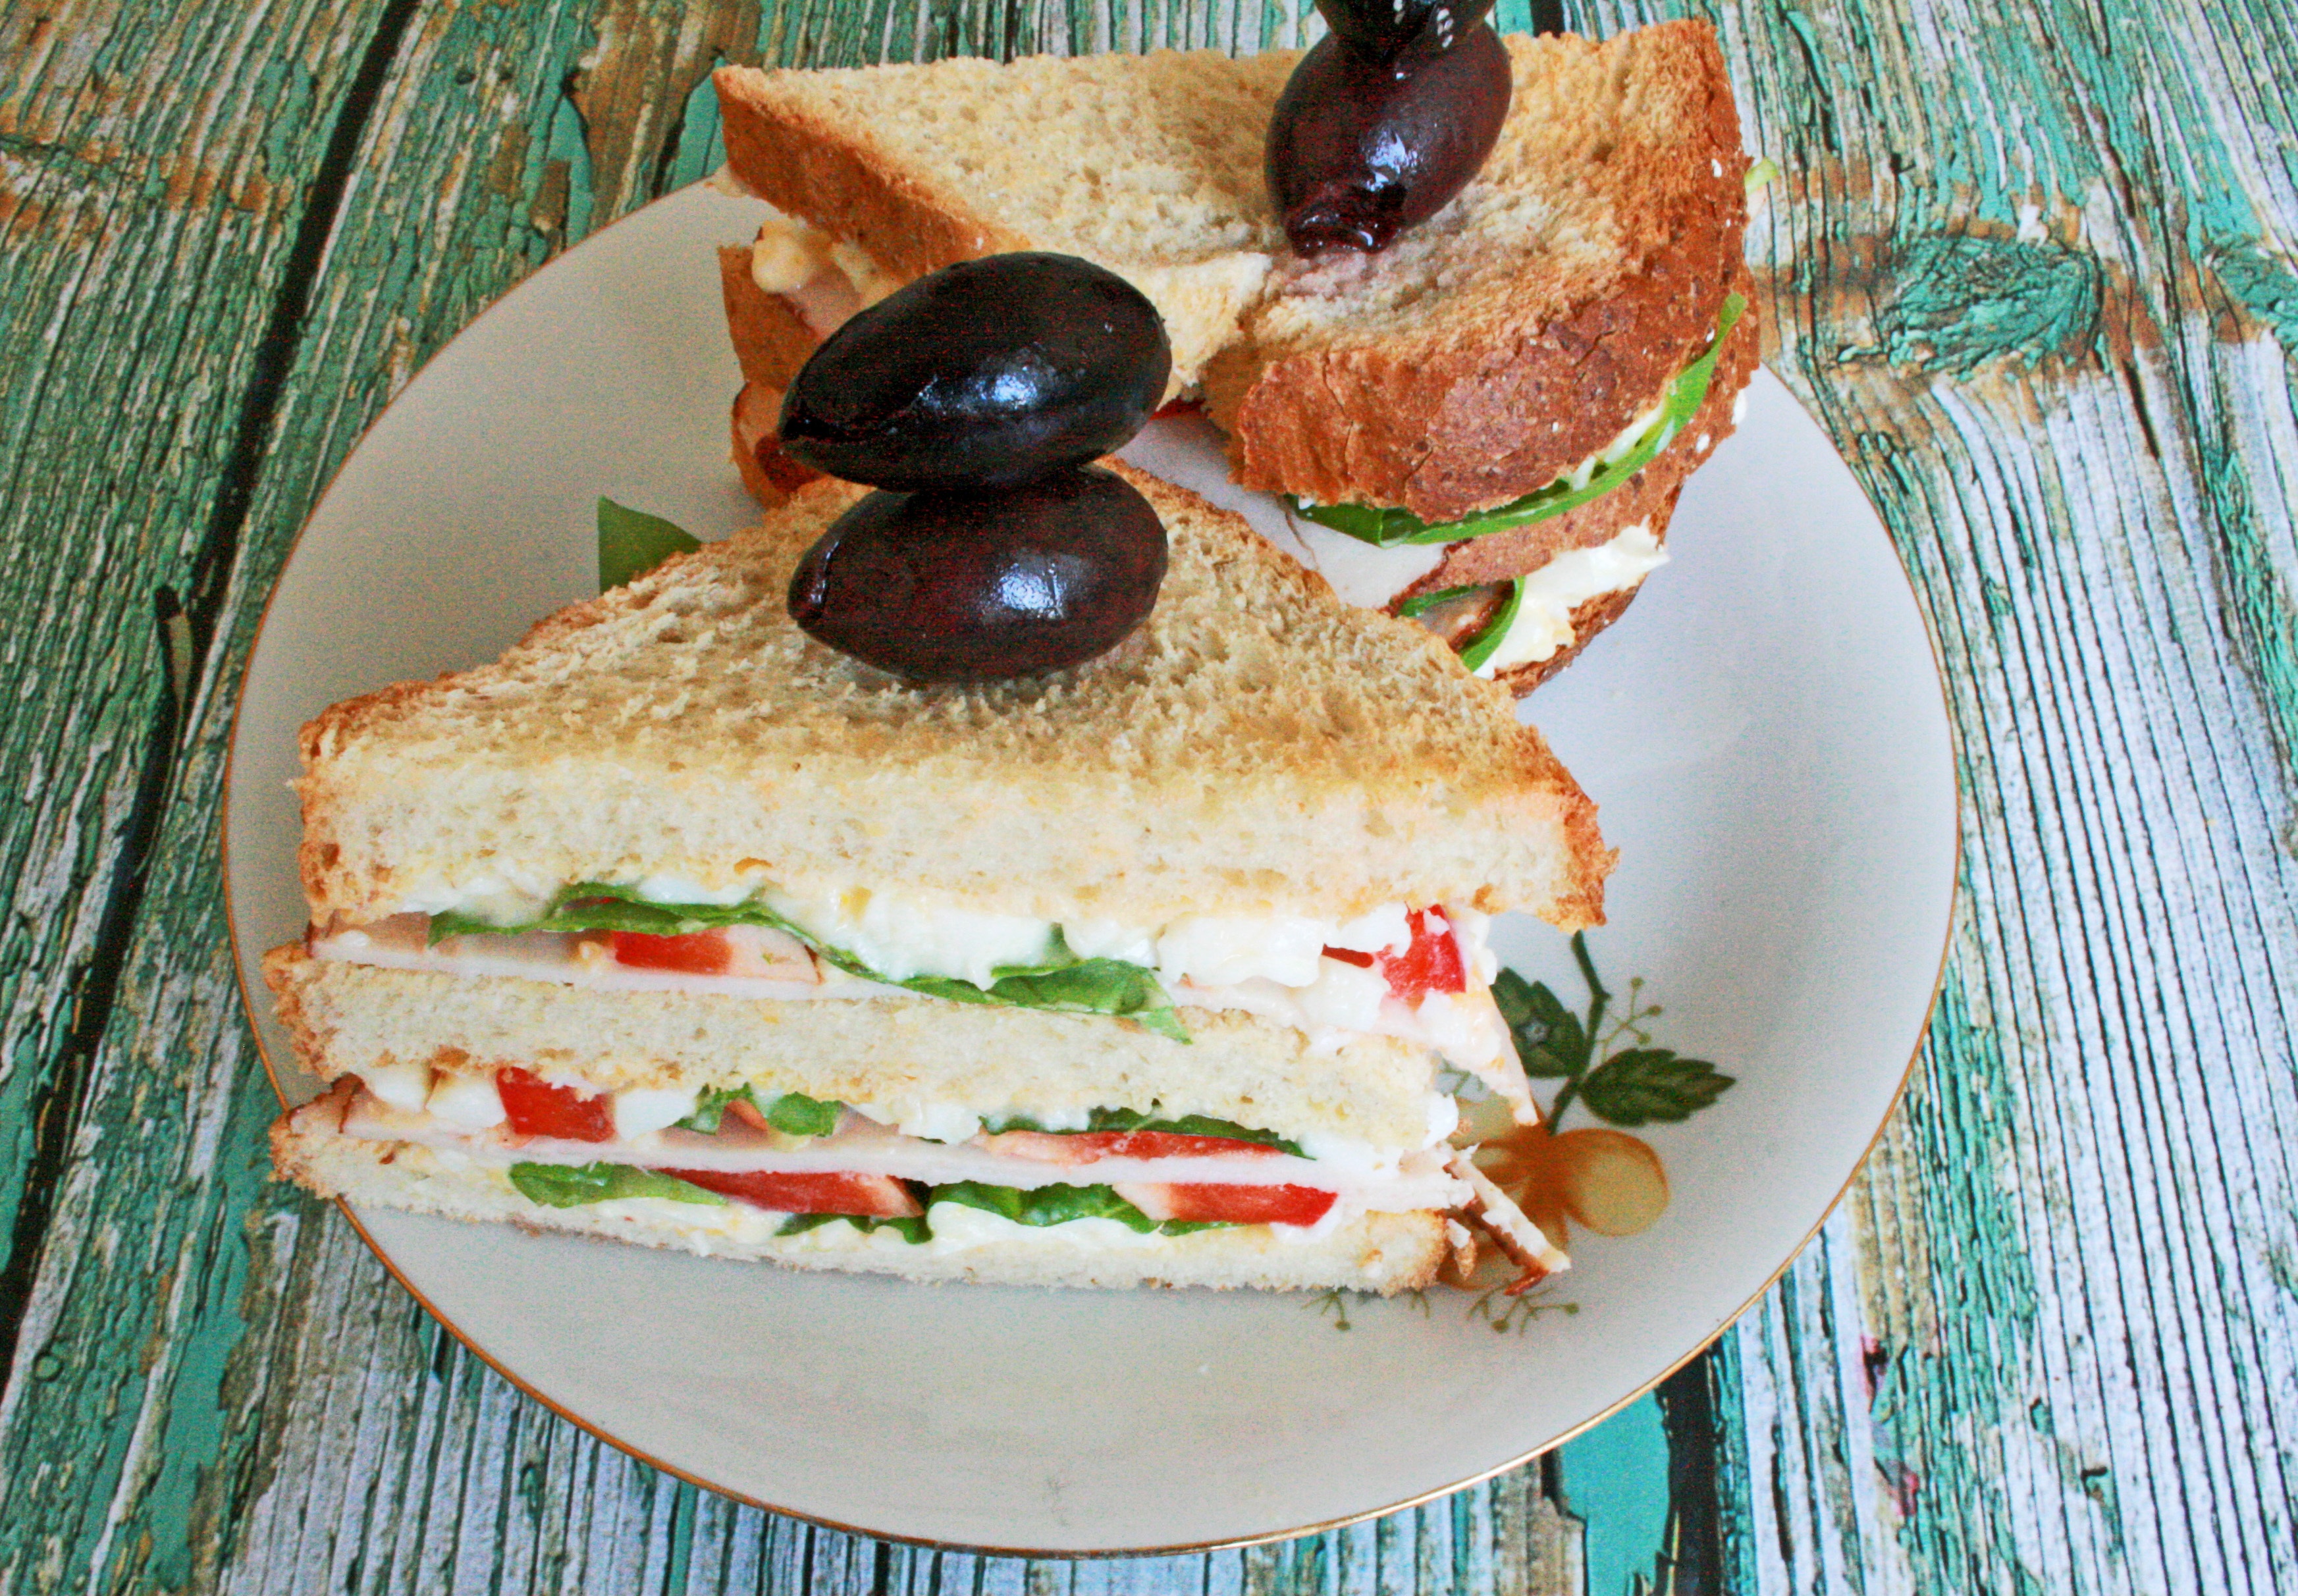
dish, meal, food, produce, fresh, weight, breakfast, lunch, cuisine, sandwich, fresh fruit, eating, nutrition, fruits, vegan, vegetarian, diet, healthy food, healthy eating, organic, baked goods, dieting, fresh food, fruits and vegetables, healthy diet, health food, fruit and vegetables